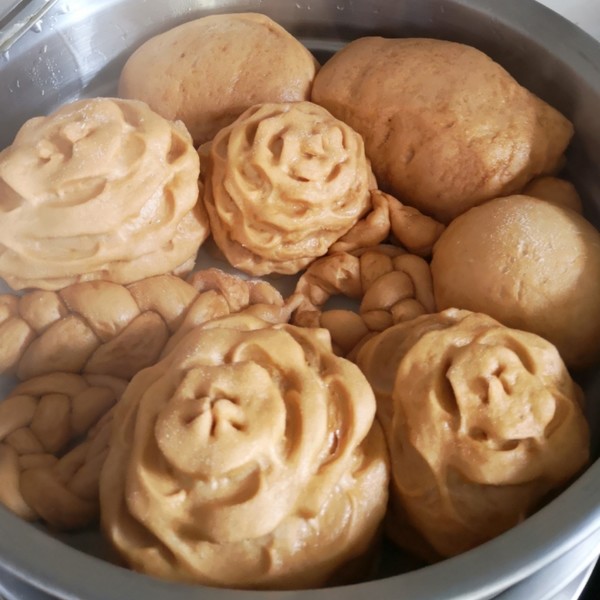
Label: trash